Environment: real
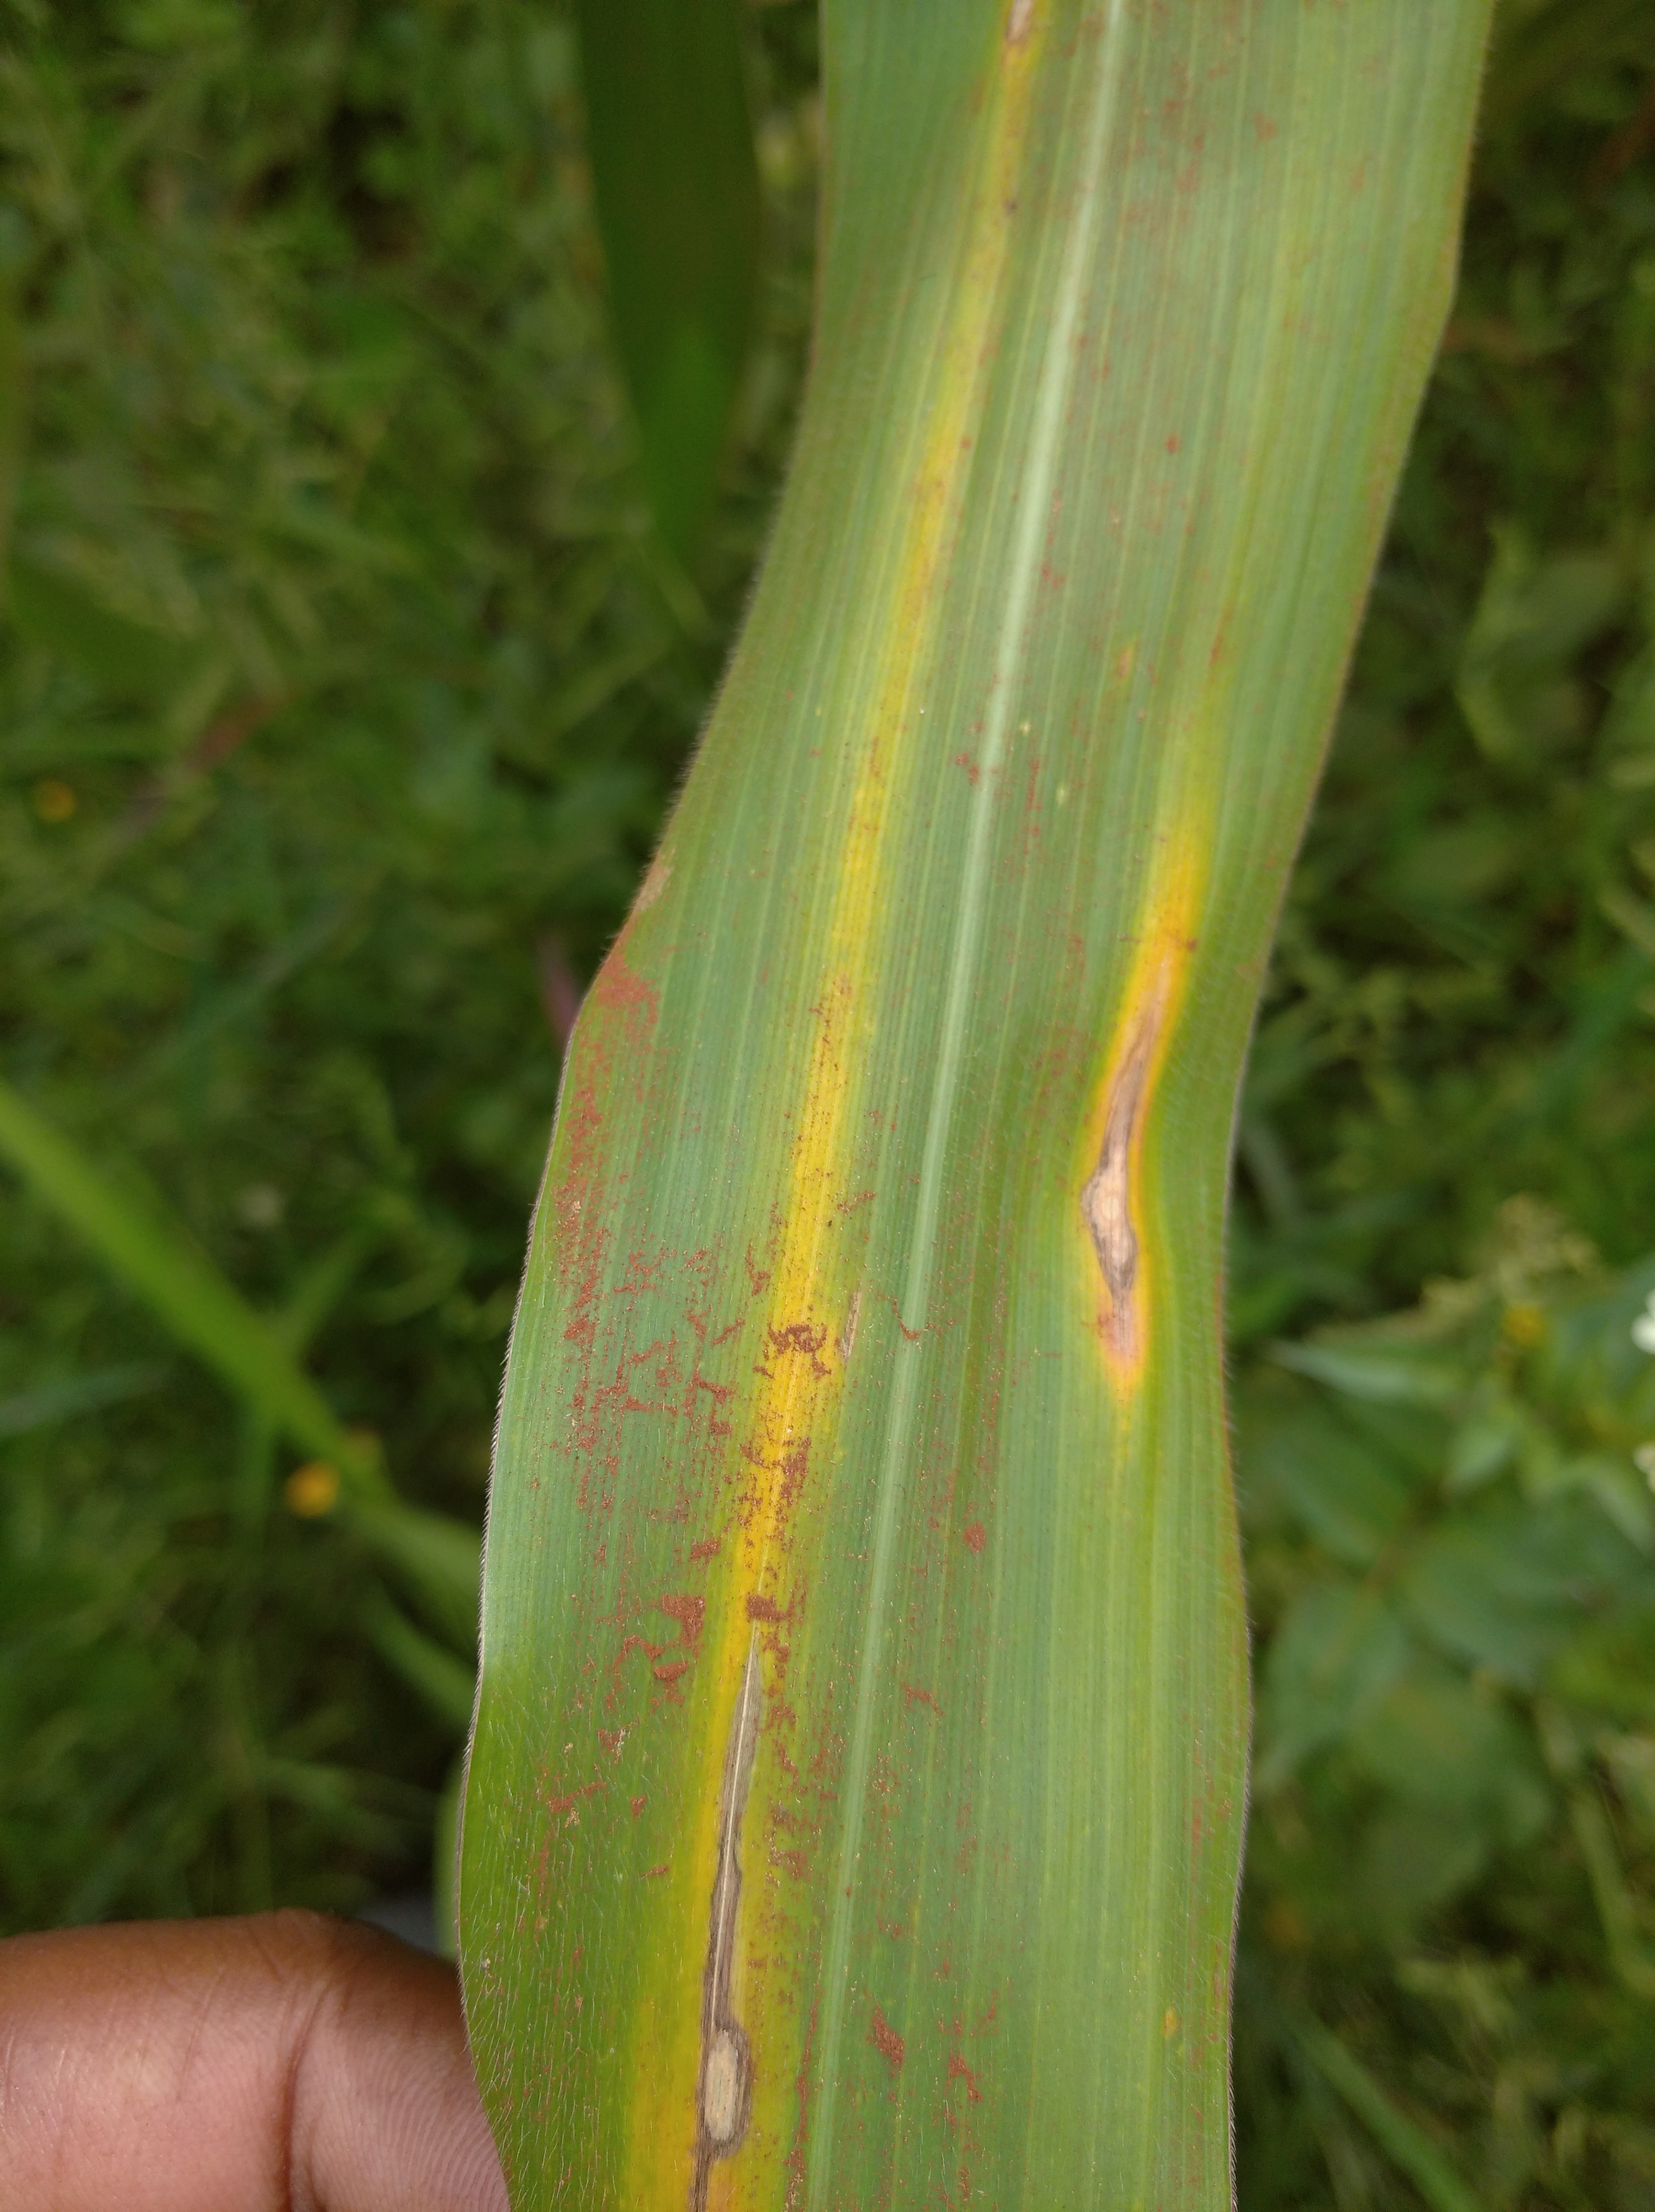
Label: northern_corn_leaf_blight